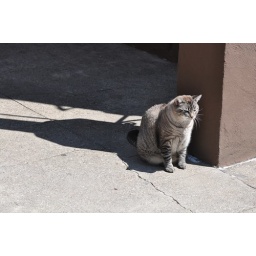
What a lovely cat on Irving just sitting there in the sun enjoying life.